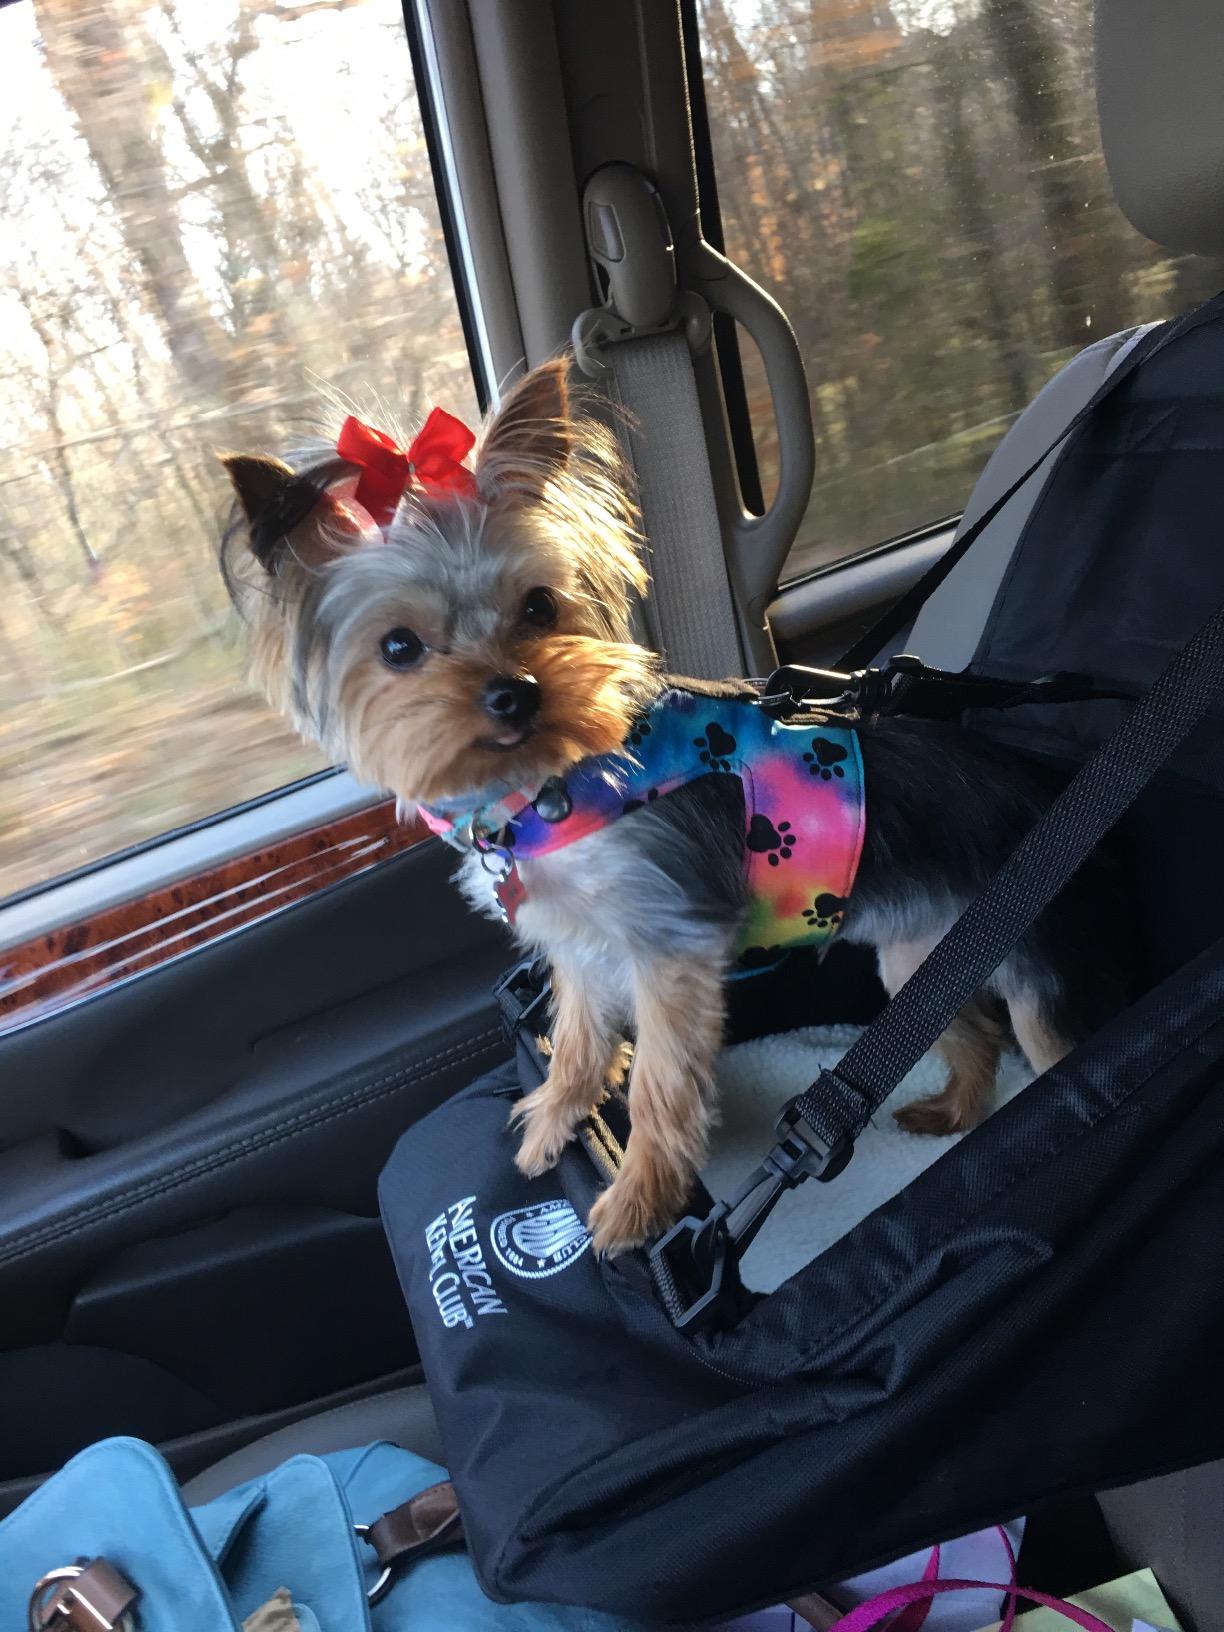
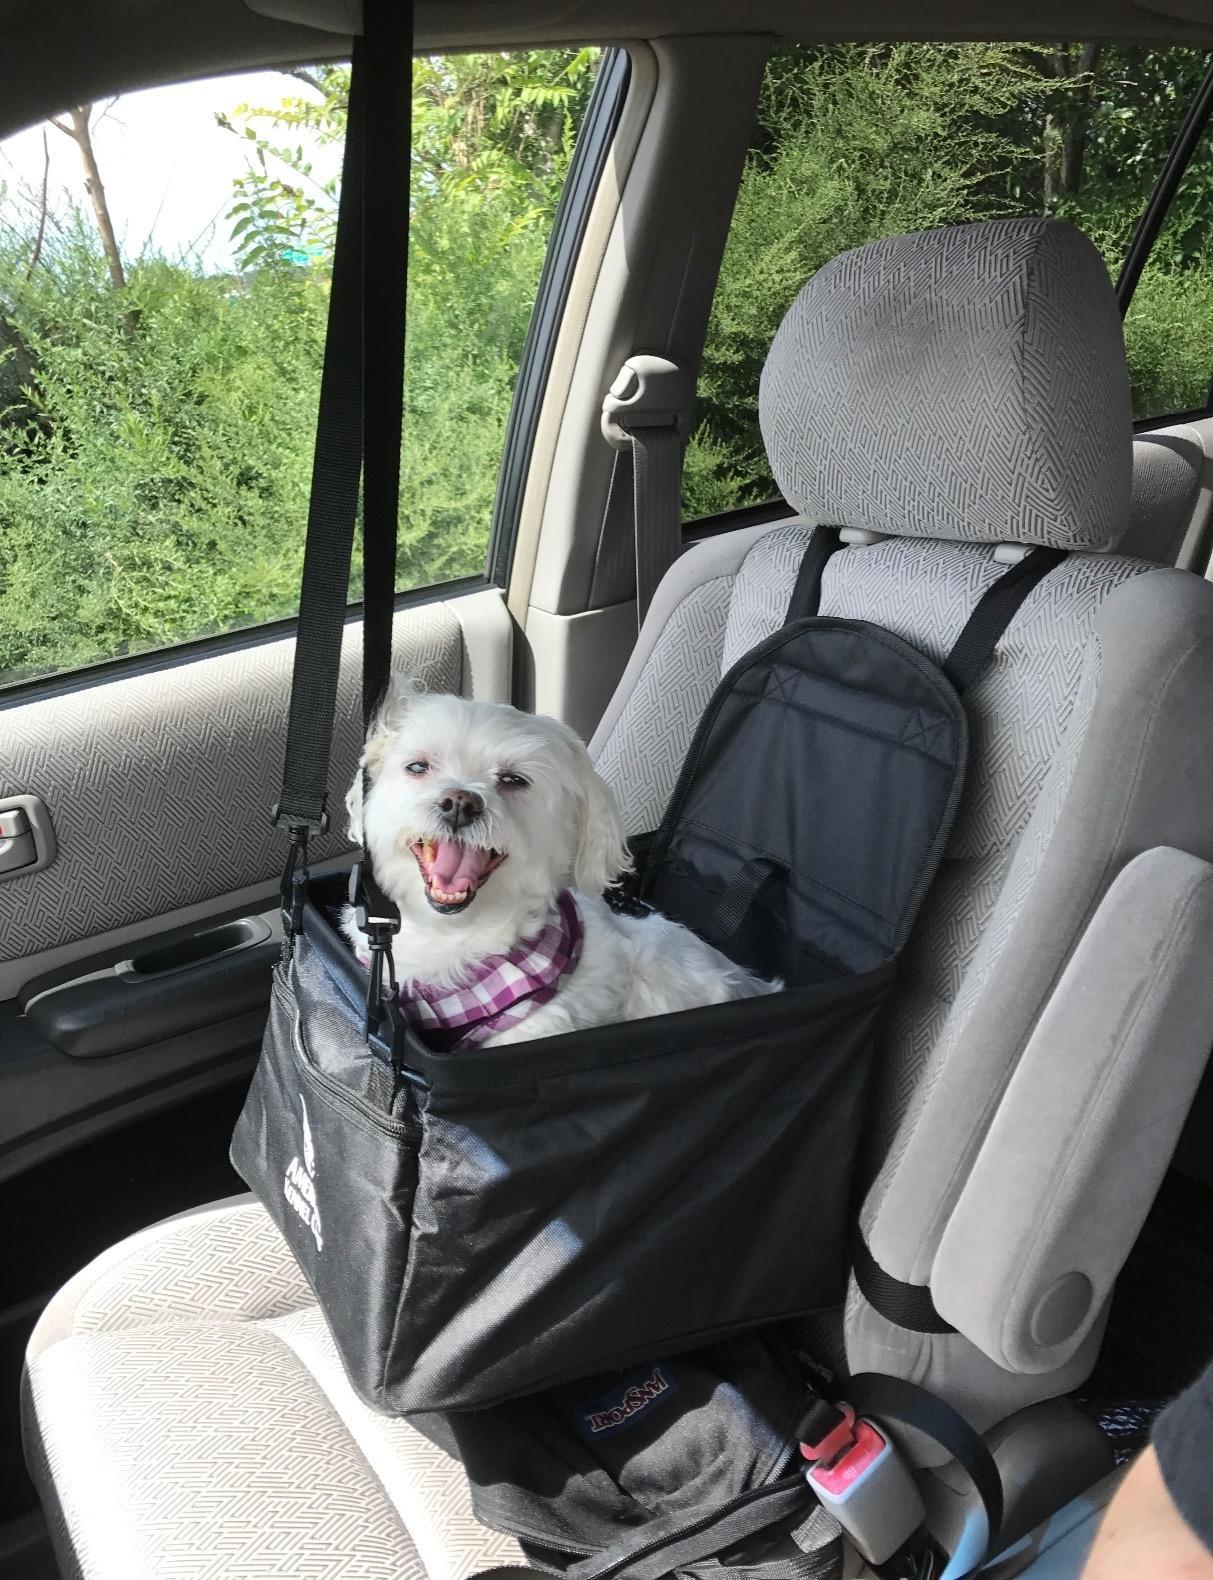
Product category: items_kennel
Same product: yes